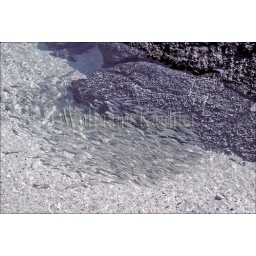
Ecuador, galapagos islands genovesa (Tower) Island, school of fish in shallow water